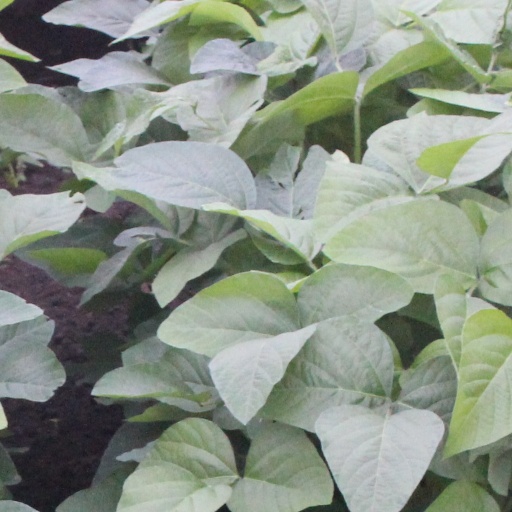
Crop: soybean